HealthCare.gov

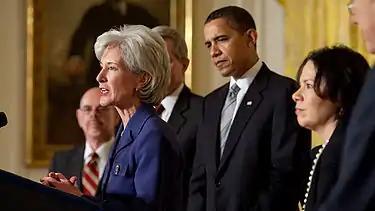
Kathleen Sebelius formally accepts her nomination as Secretary with President Obama by her side.

The technical problems were heavily criticized, and Republican representatives sent President Obama a list of questions, demanding explanations for what went wrong. Some Republicans called for the Secretary of Health and Human Services, Kathleen Sebelius, to be fired, because she oversaw the planning for the site launch. Former White House Press Secretary Robert Gibbs described the technical problems as "excruciatingly embarrassing", and he said that some people should be fired. Scott Amey of the Project on Government Oversight pointed to the development cost ceiling being raised from $93.7 million to $292 million, and he asked: "Where was the contract oversight?"